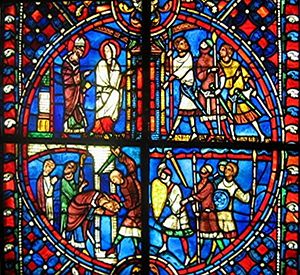
Højmiddelalder
Glasmosaik fra Soissons, 1200-tallet.
Højmiddelalderen i Europa går fra 900-tallet til første halvdel af 1200-tallet), dvs. mellem tidlig middelalder og senmiddelalder.